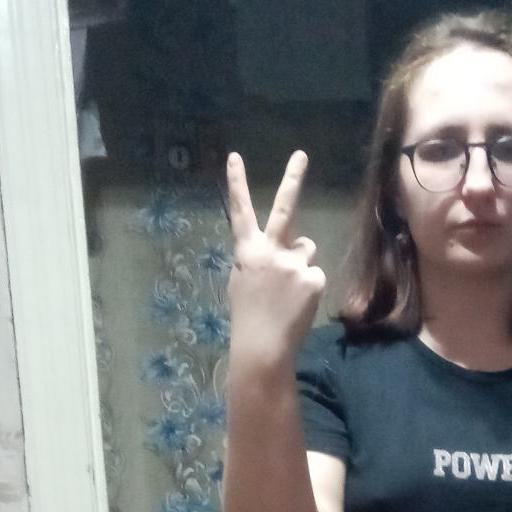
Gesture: peace_inverted